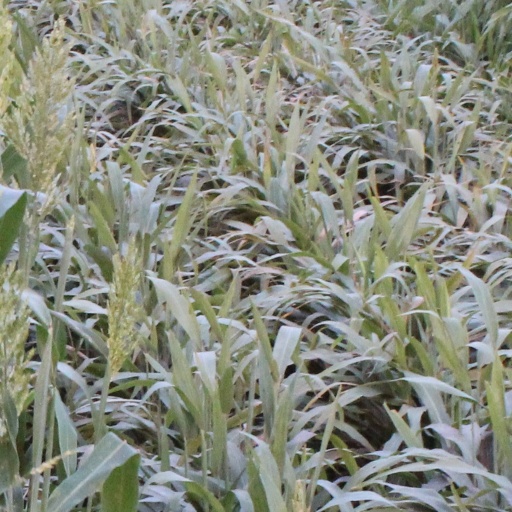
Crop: sorghum